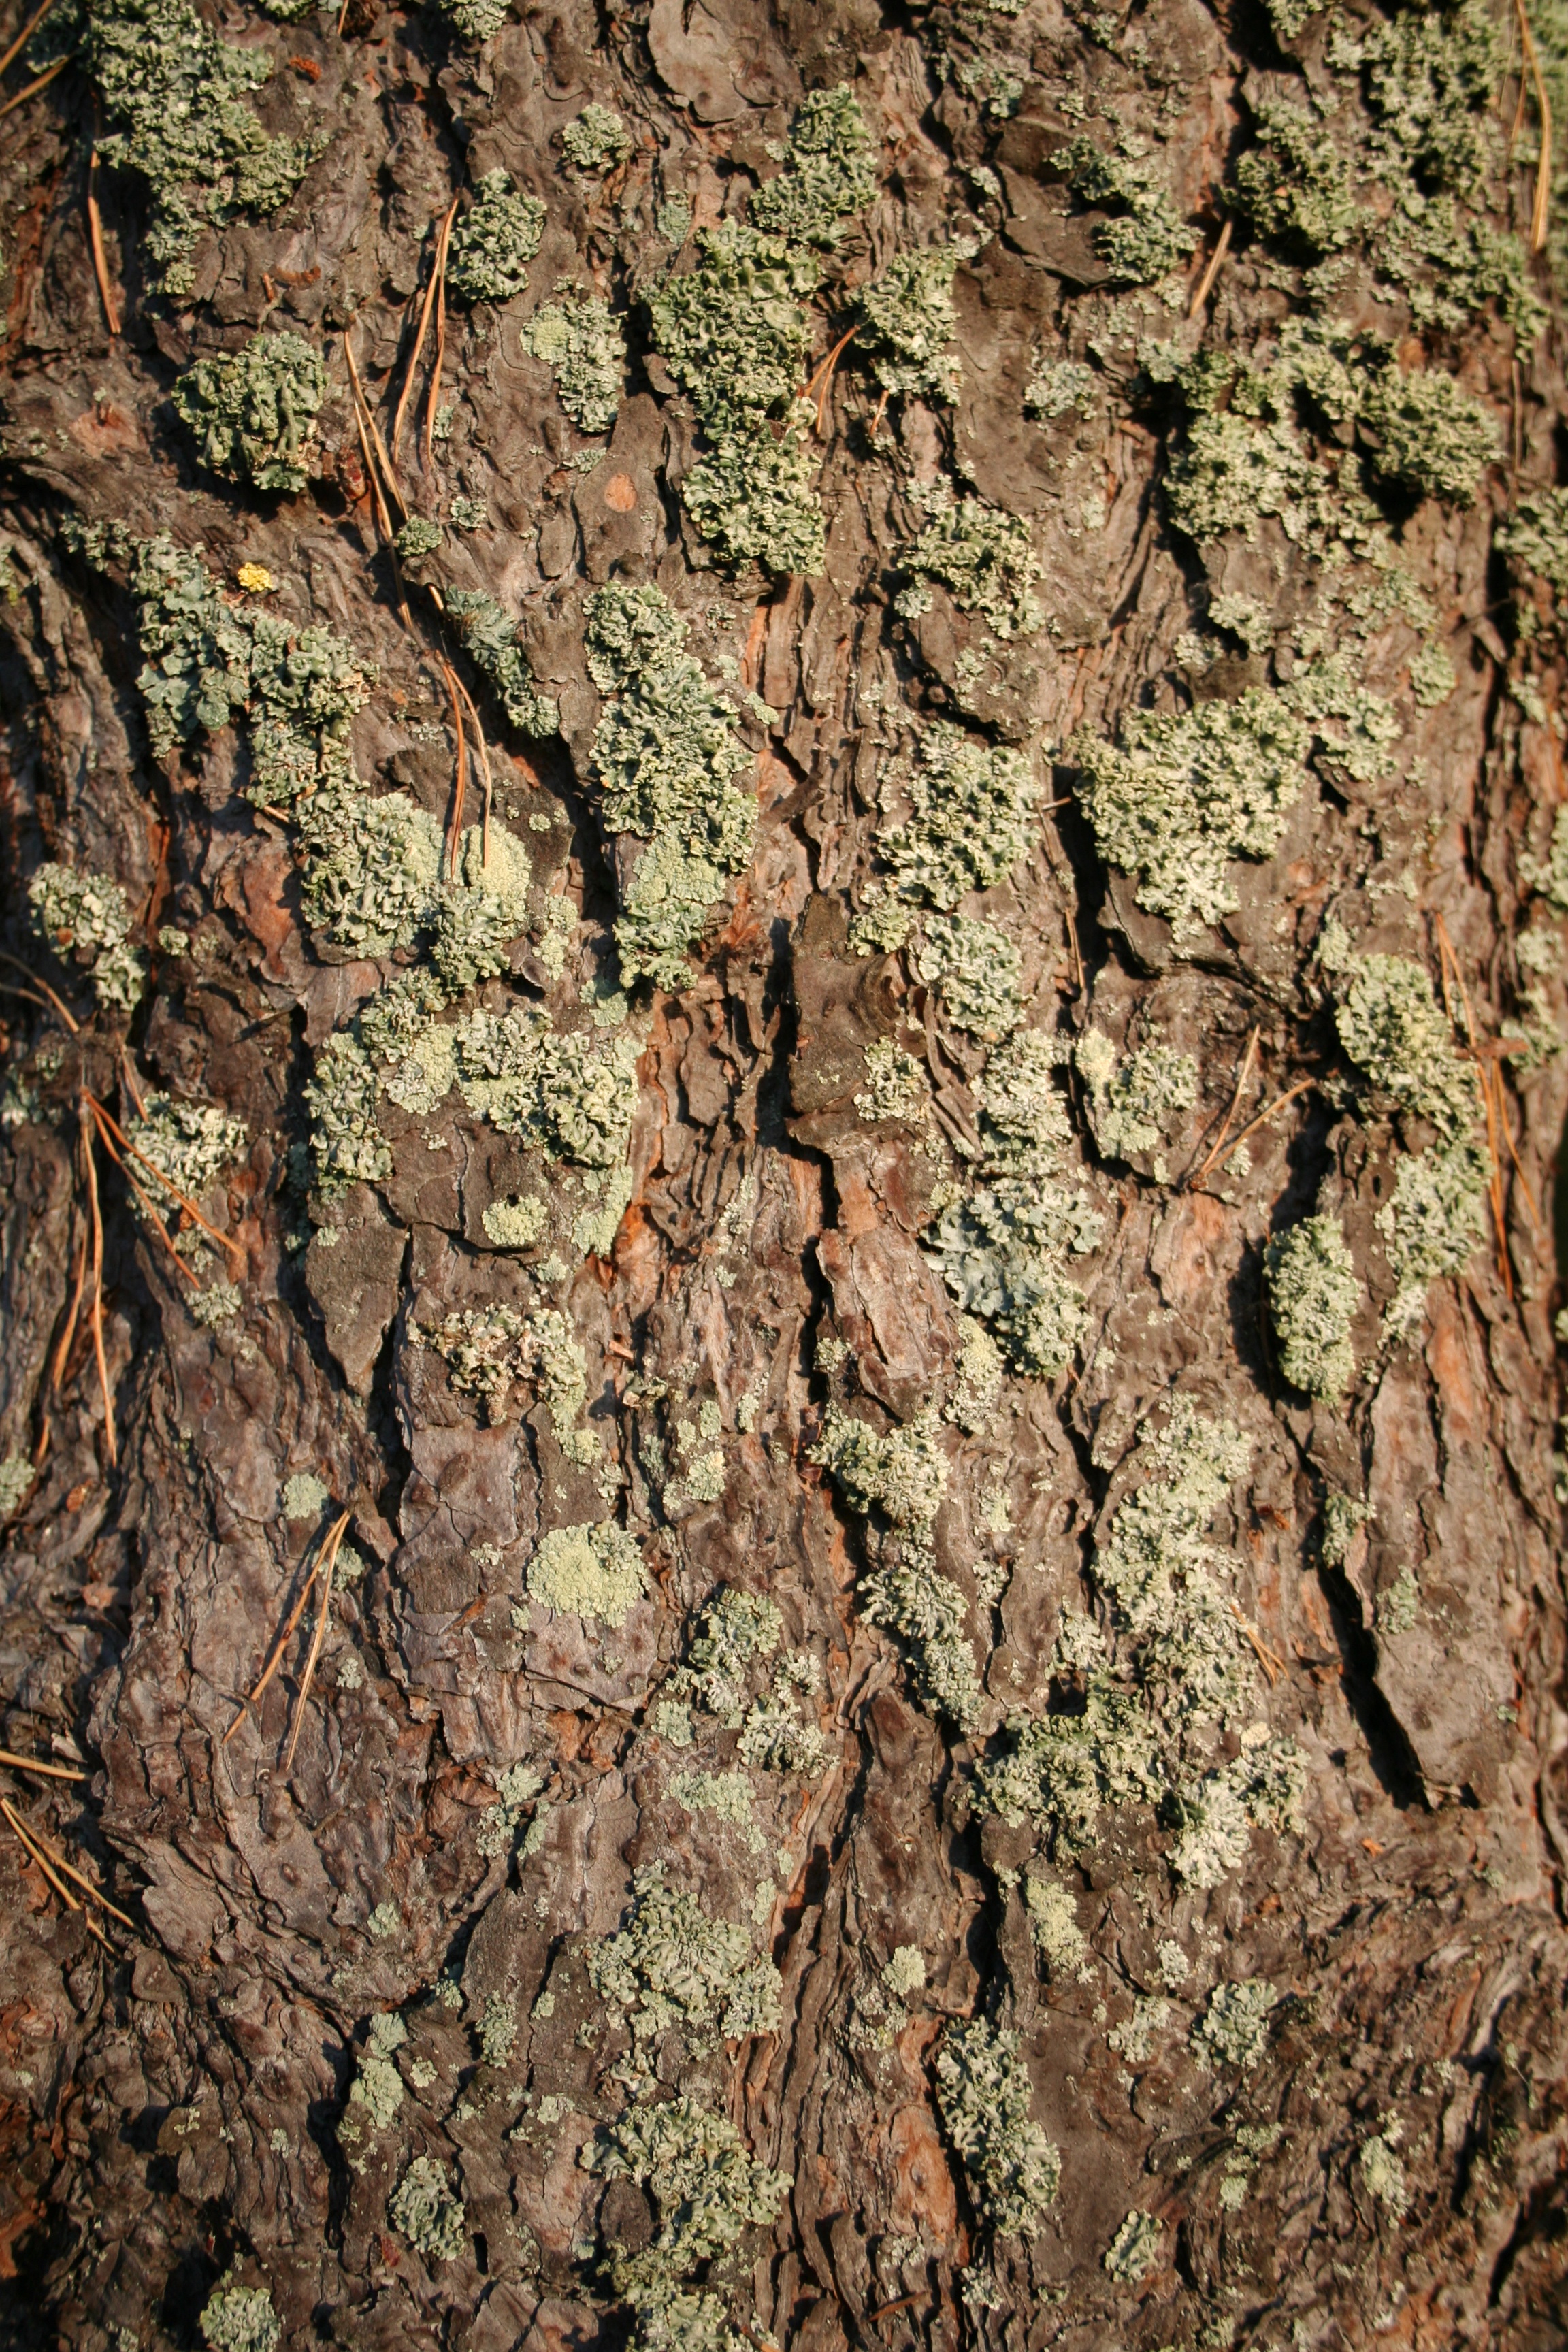
tree, branch, plant, texture, leaf, flower, trunk, bark, pine, green, produce, frame, soil, flora, fauna, conifer, geology, shrub, needles, flowering plant, woody plant, land plant